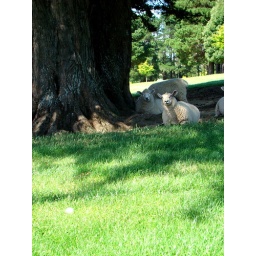
My ball landed near a flock of local green keepers!